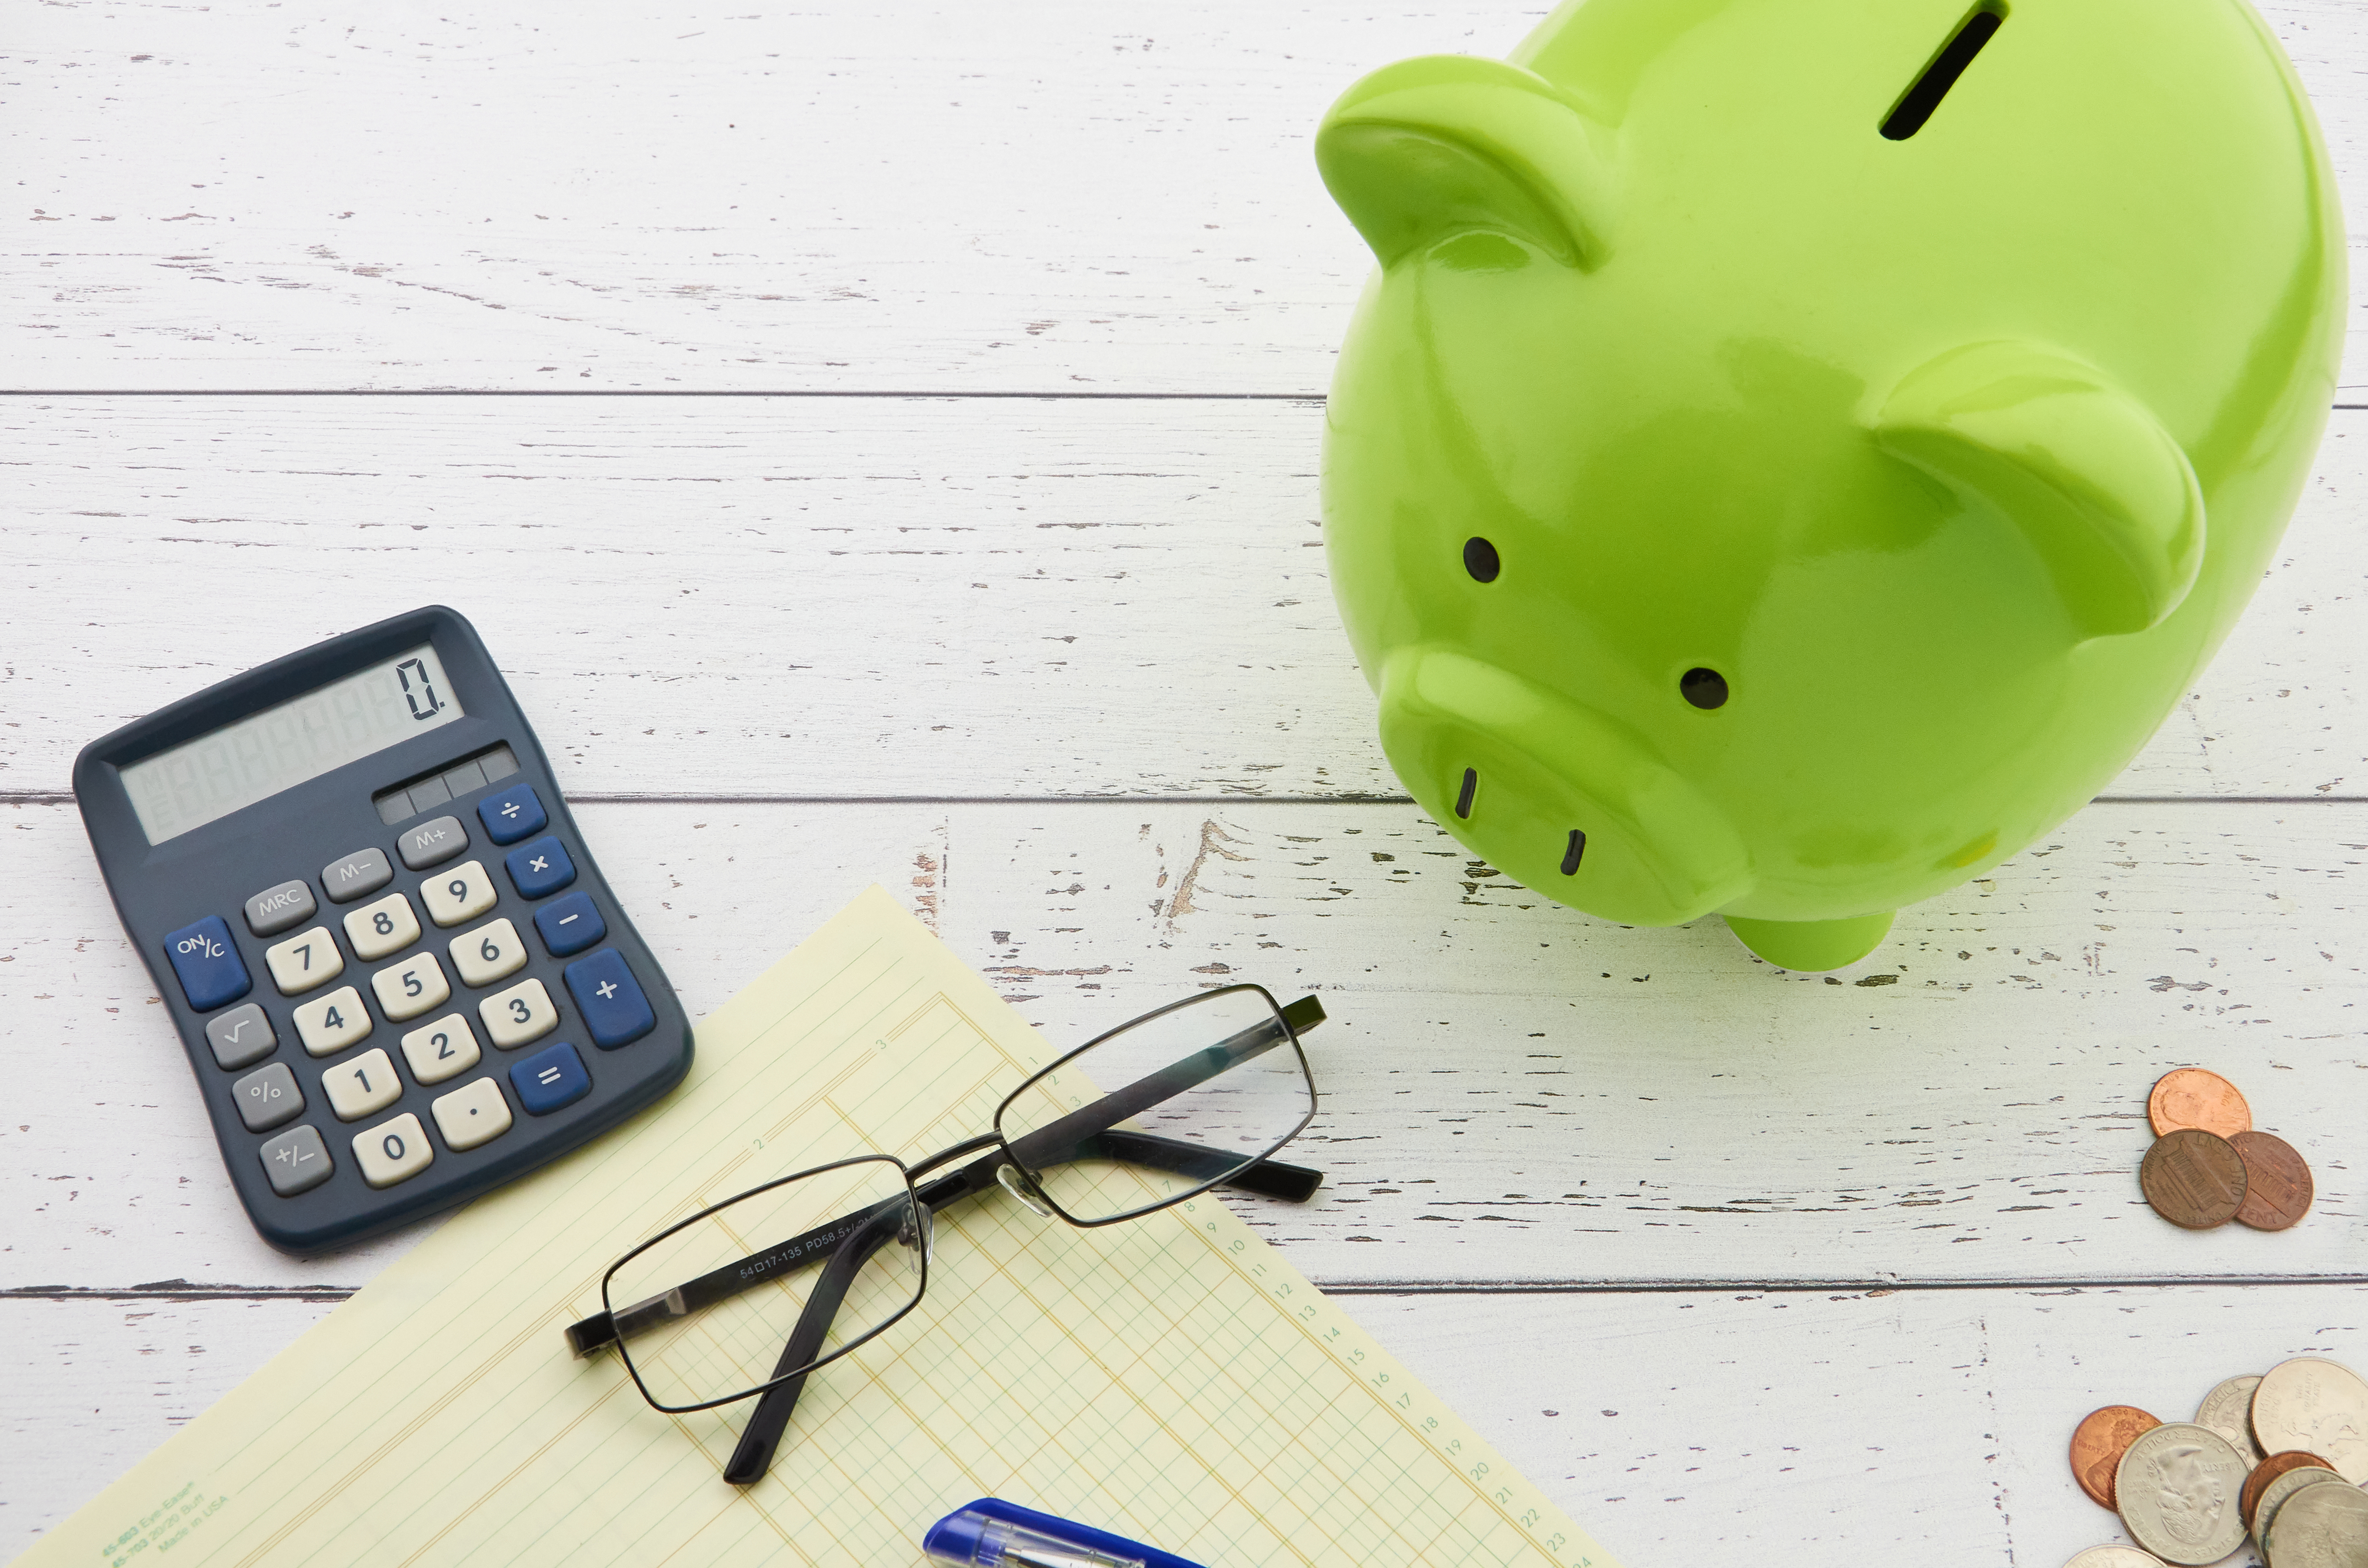
calculator, green, gadget, technology, mobile phone, electronic device, telephone, office equipment, electronic instrument, communication device, portable communications device, mouse